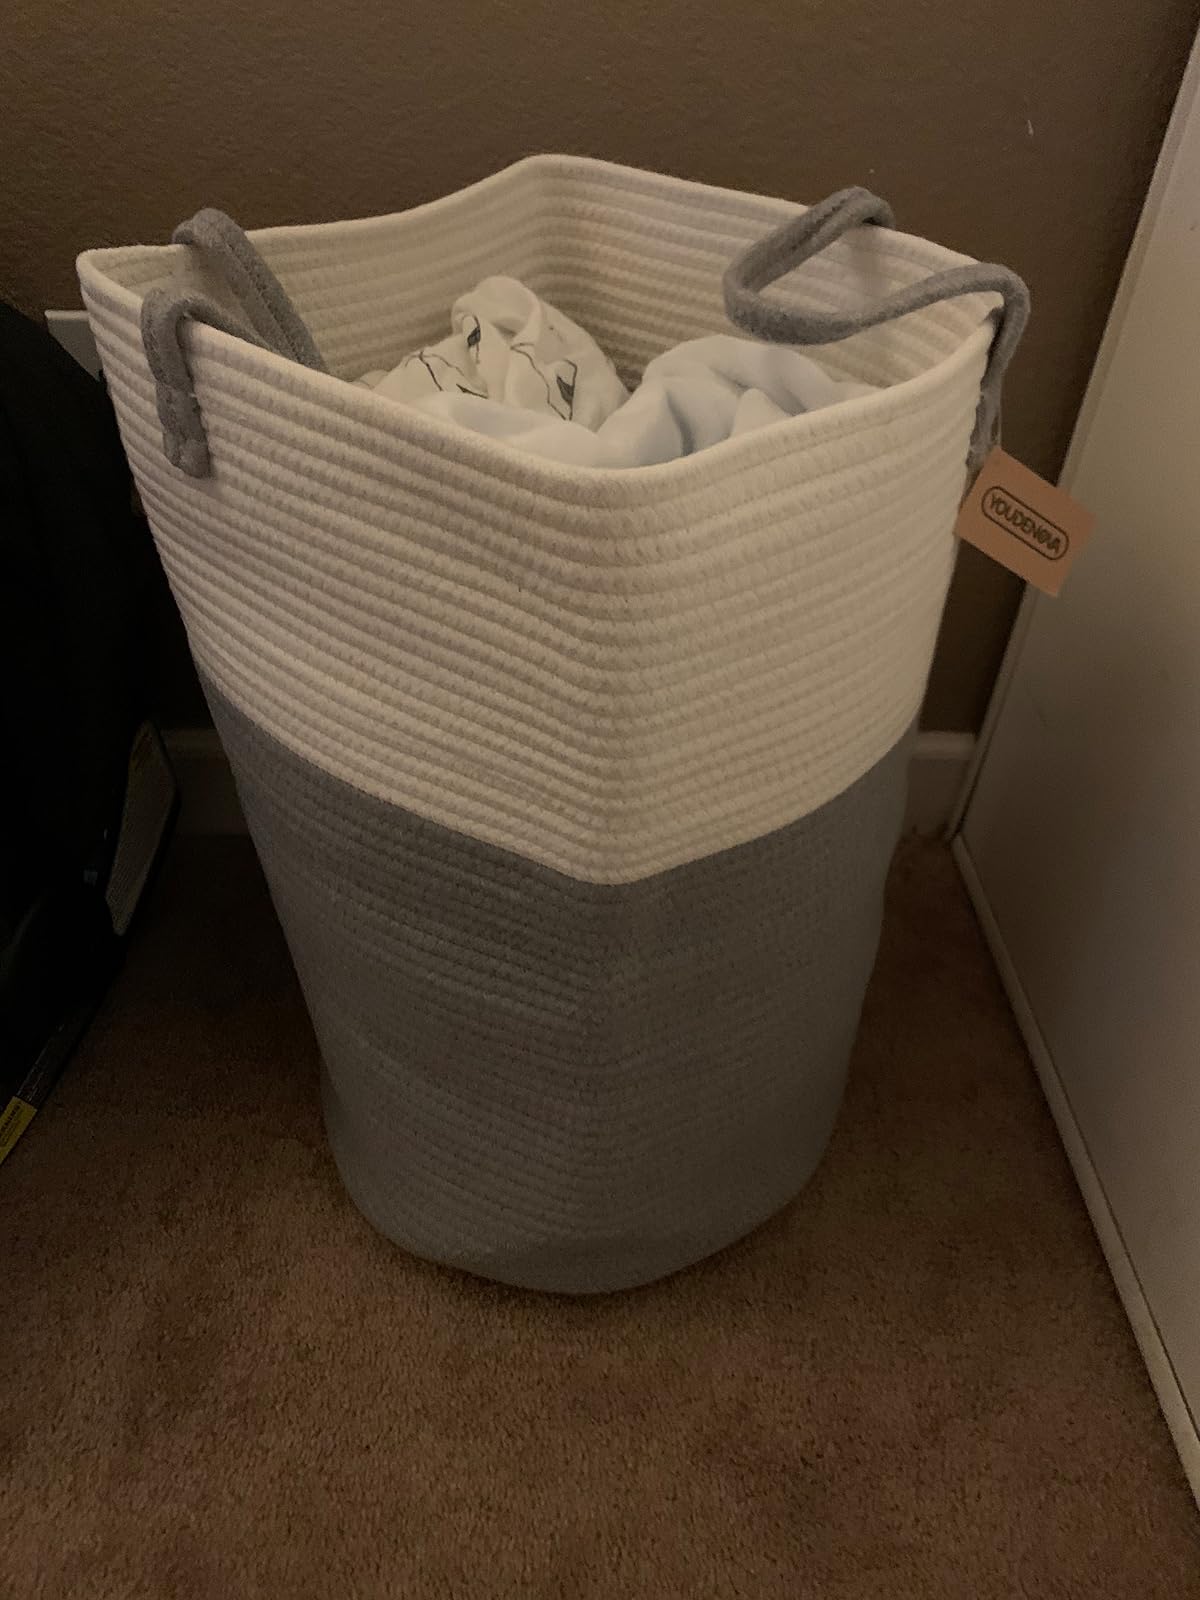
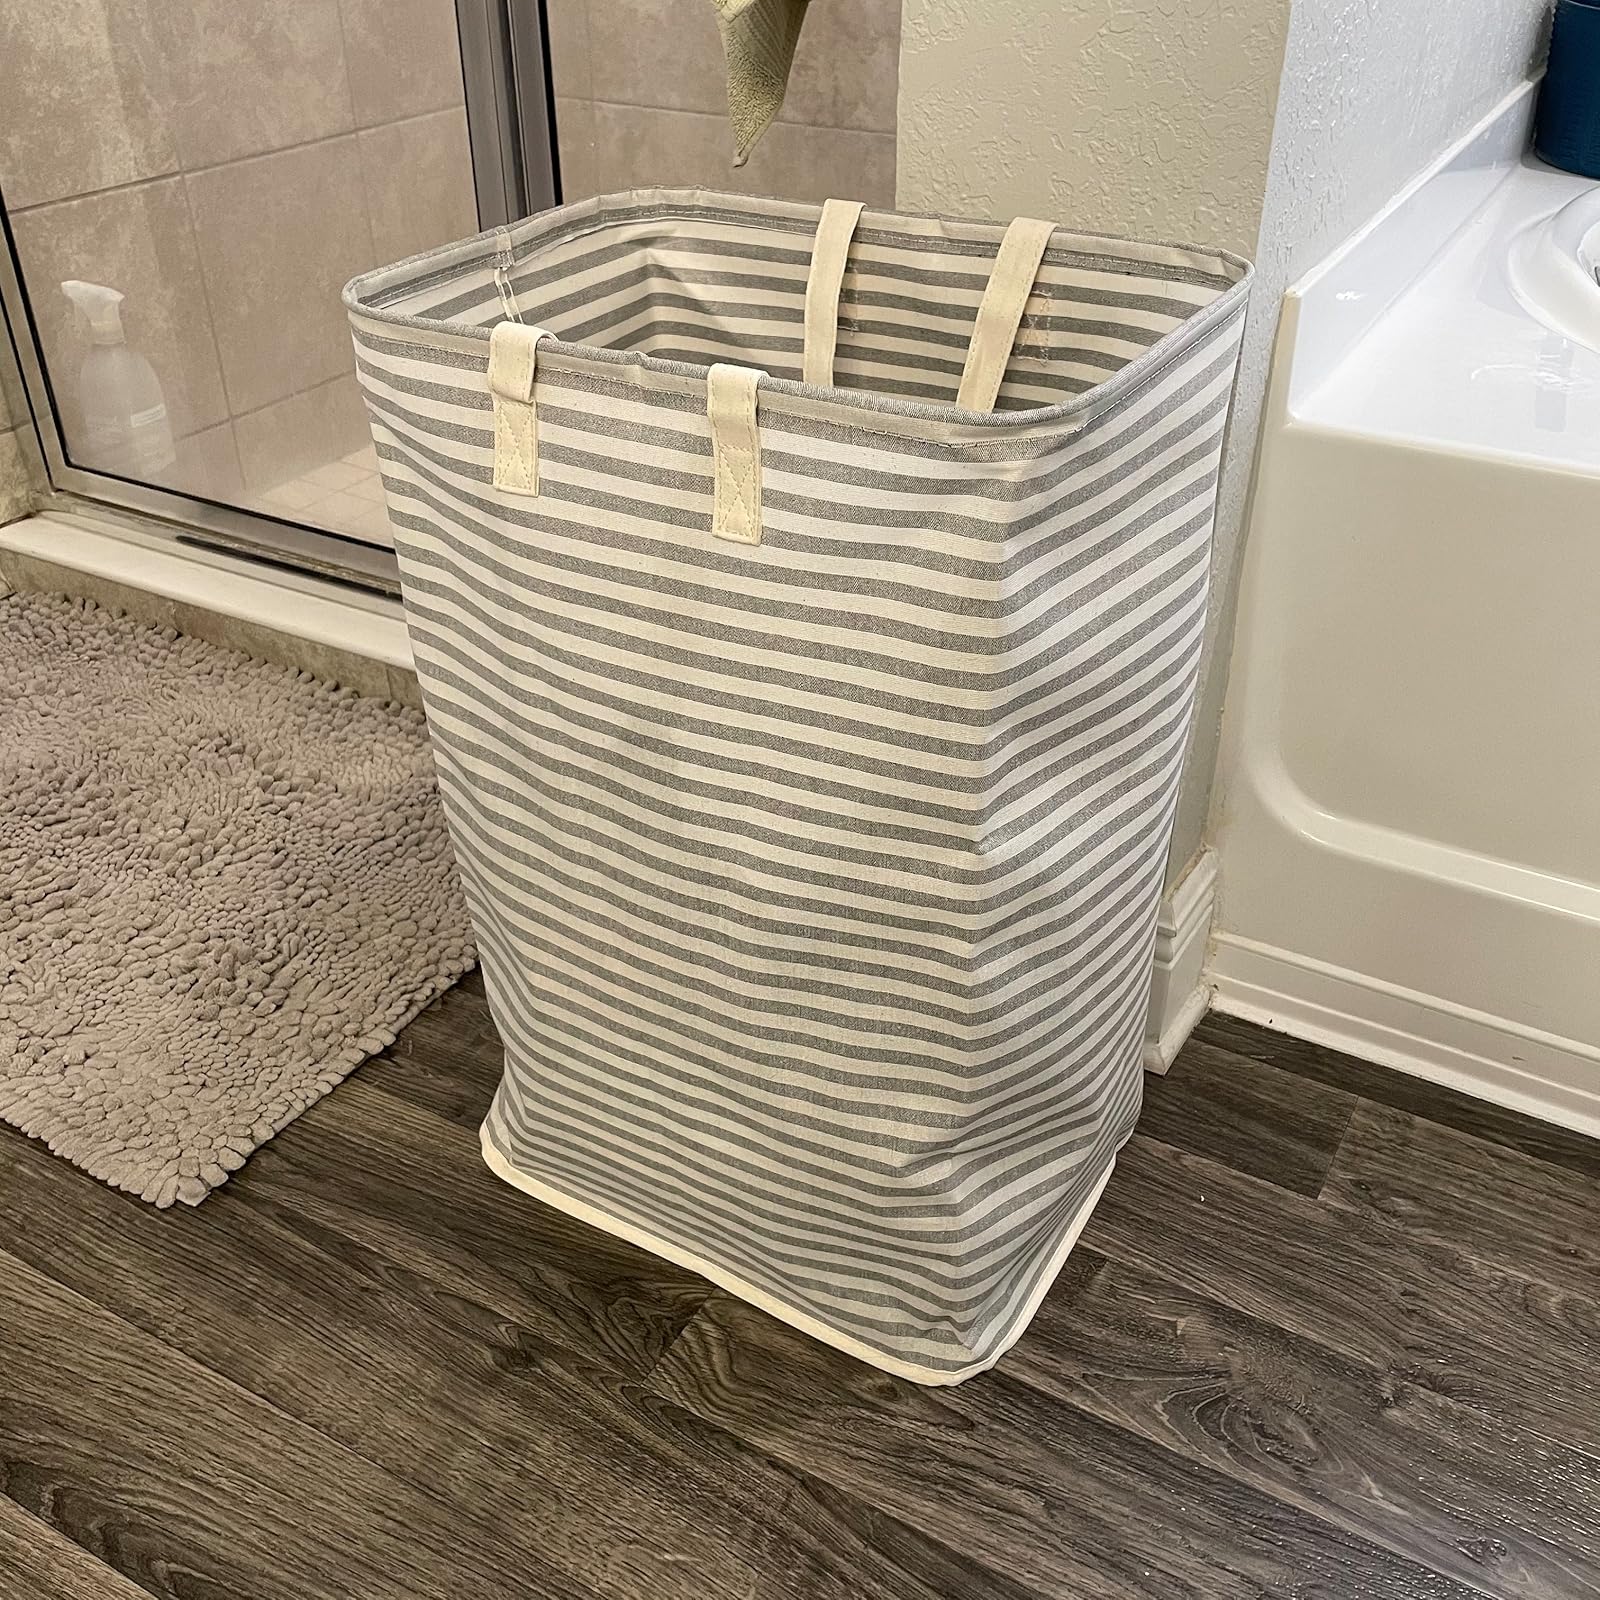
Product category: items_hamper
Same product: no